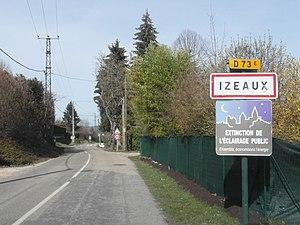
Izeaux (entrée du village) en mars 2019
Izeaux est une commune française située dans le département de l'Isère en région Auvergne-Rhône-Alpes.